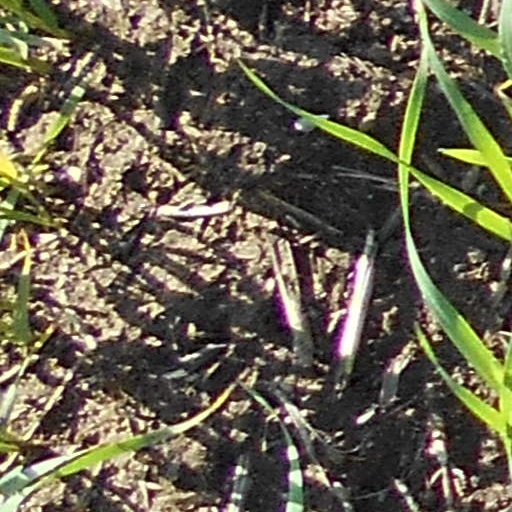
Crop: wheat